Paul Jabara

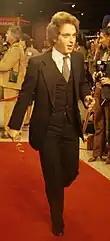
Jabara at the premiere of "The Rose" in 1979

Paul Frederick Jabara (January 31, 1948 – September 29, 1992) was an American actor, singer, and songwriter. He wrote Donna Summer's Oscar-winning "Last Dance" from "Thank God It's Friday" (1978), as well as "No More Tears (Enough Is Enough)", Summer's international hit duet with Barbra Streisand. He also co-wrote the Weather Girls' iconic hit "It's Raining Men" with Paul Shaffer.